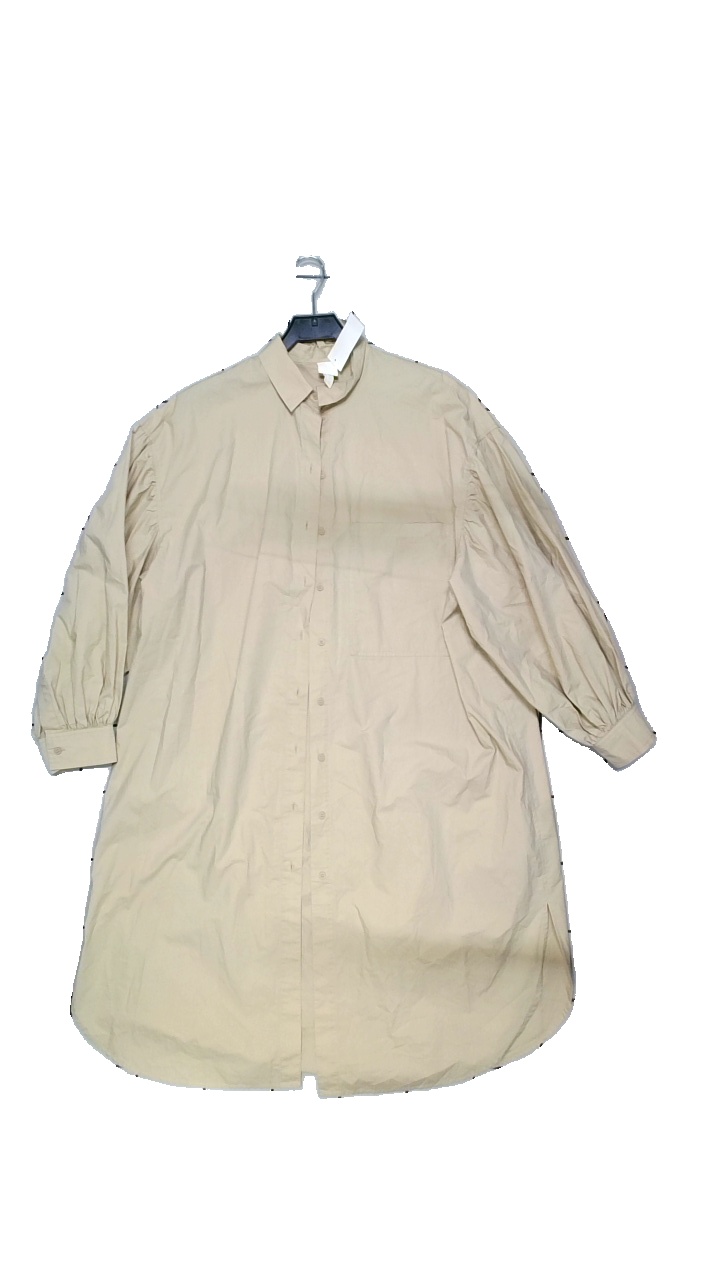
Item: Dress (Ladies)
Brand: H&m
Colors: Beige
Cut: Long, Loose
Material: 100% cotton
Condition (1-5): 4
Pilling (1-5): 4
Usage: Reuse
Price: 50-100